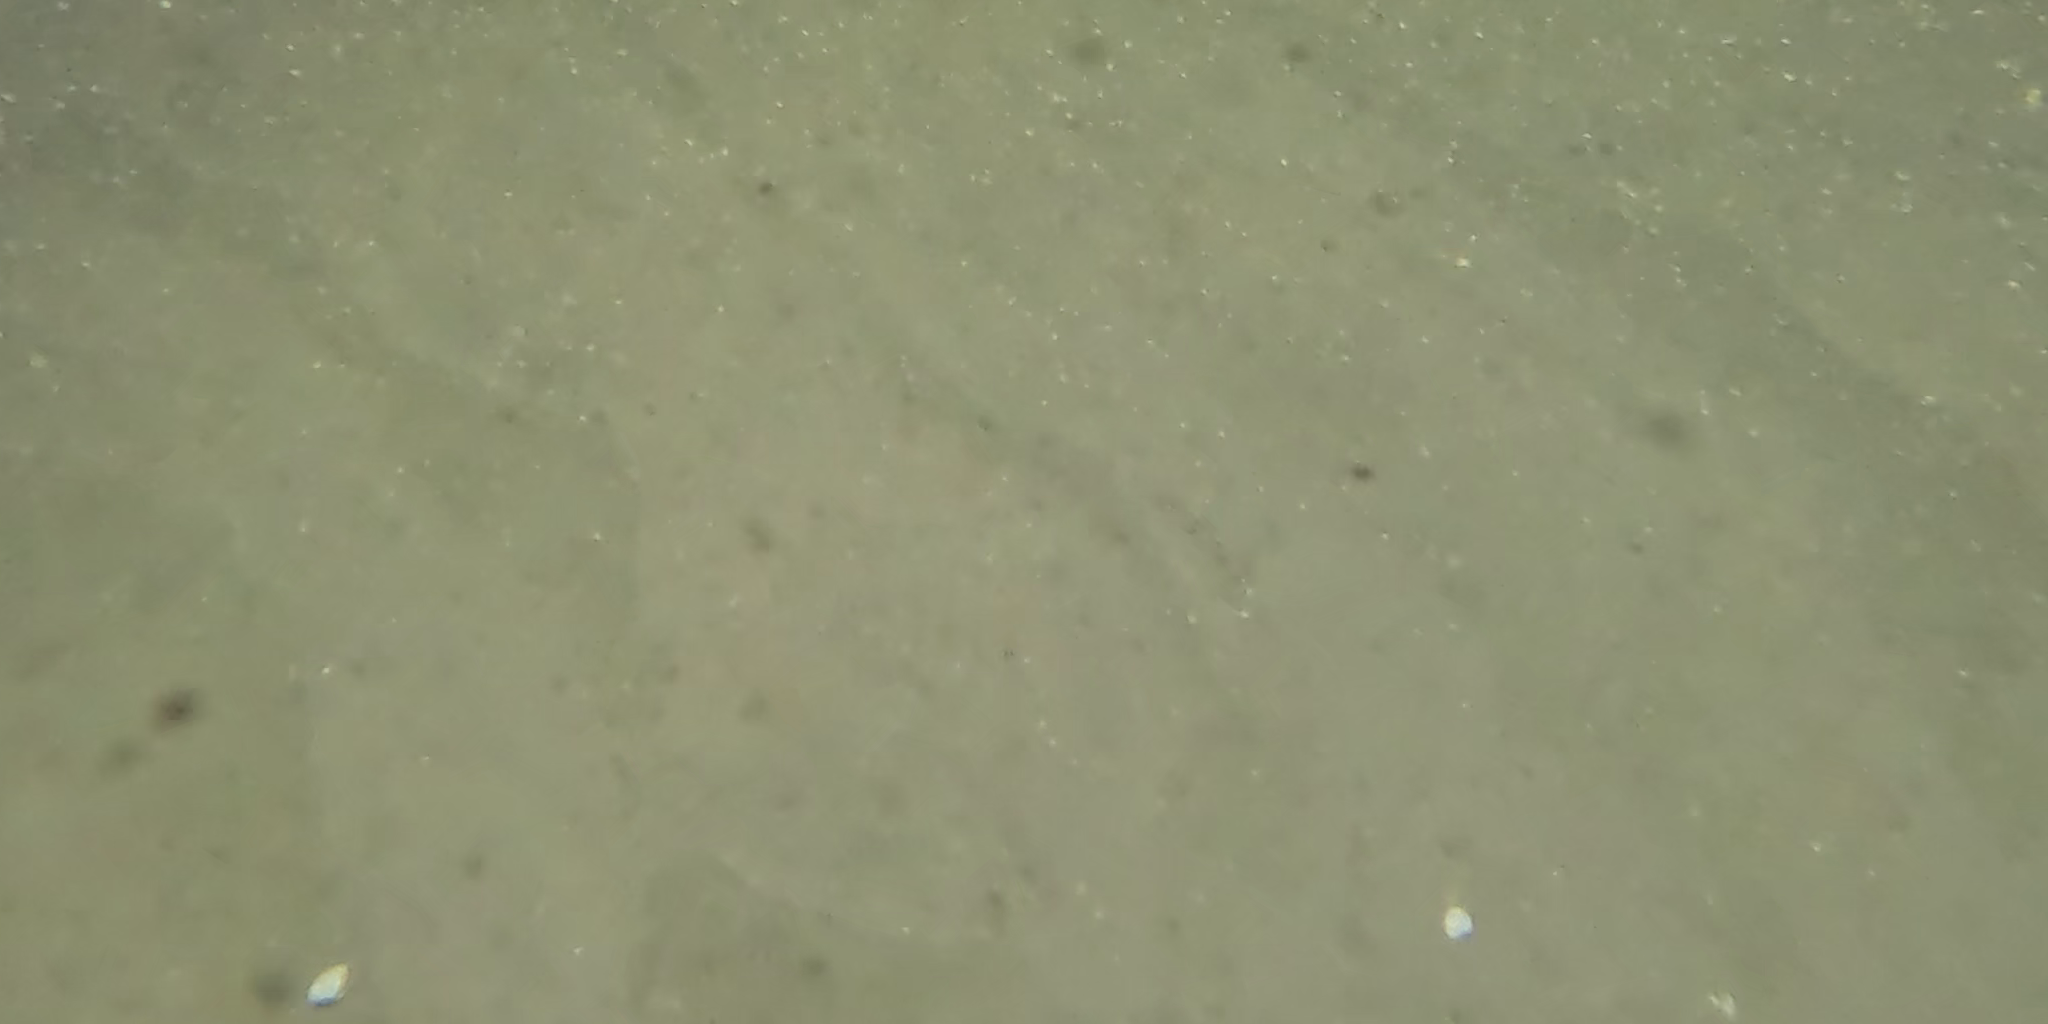
Seabed habitat: sand